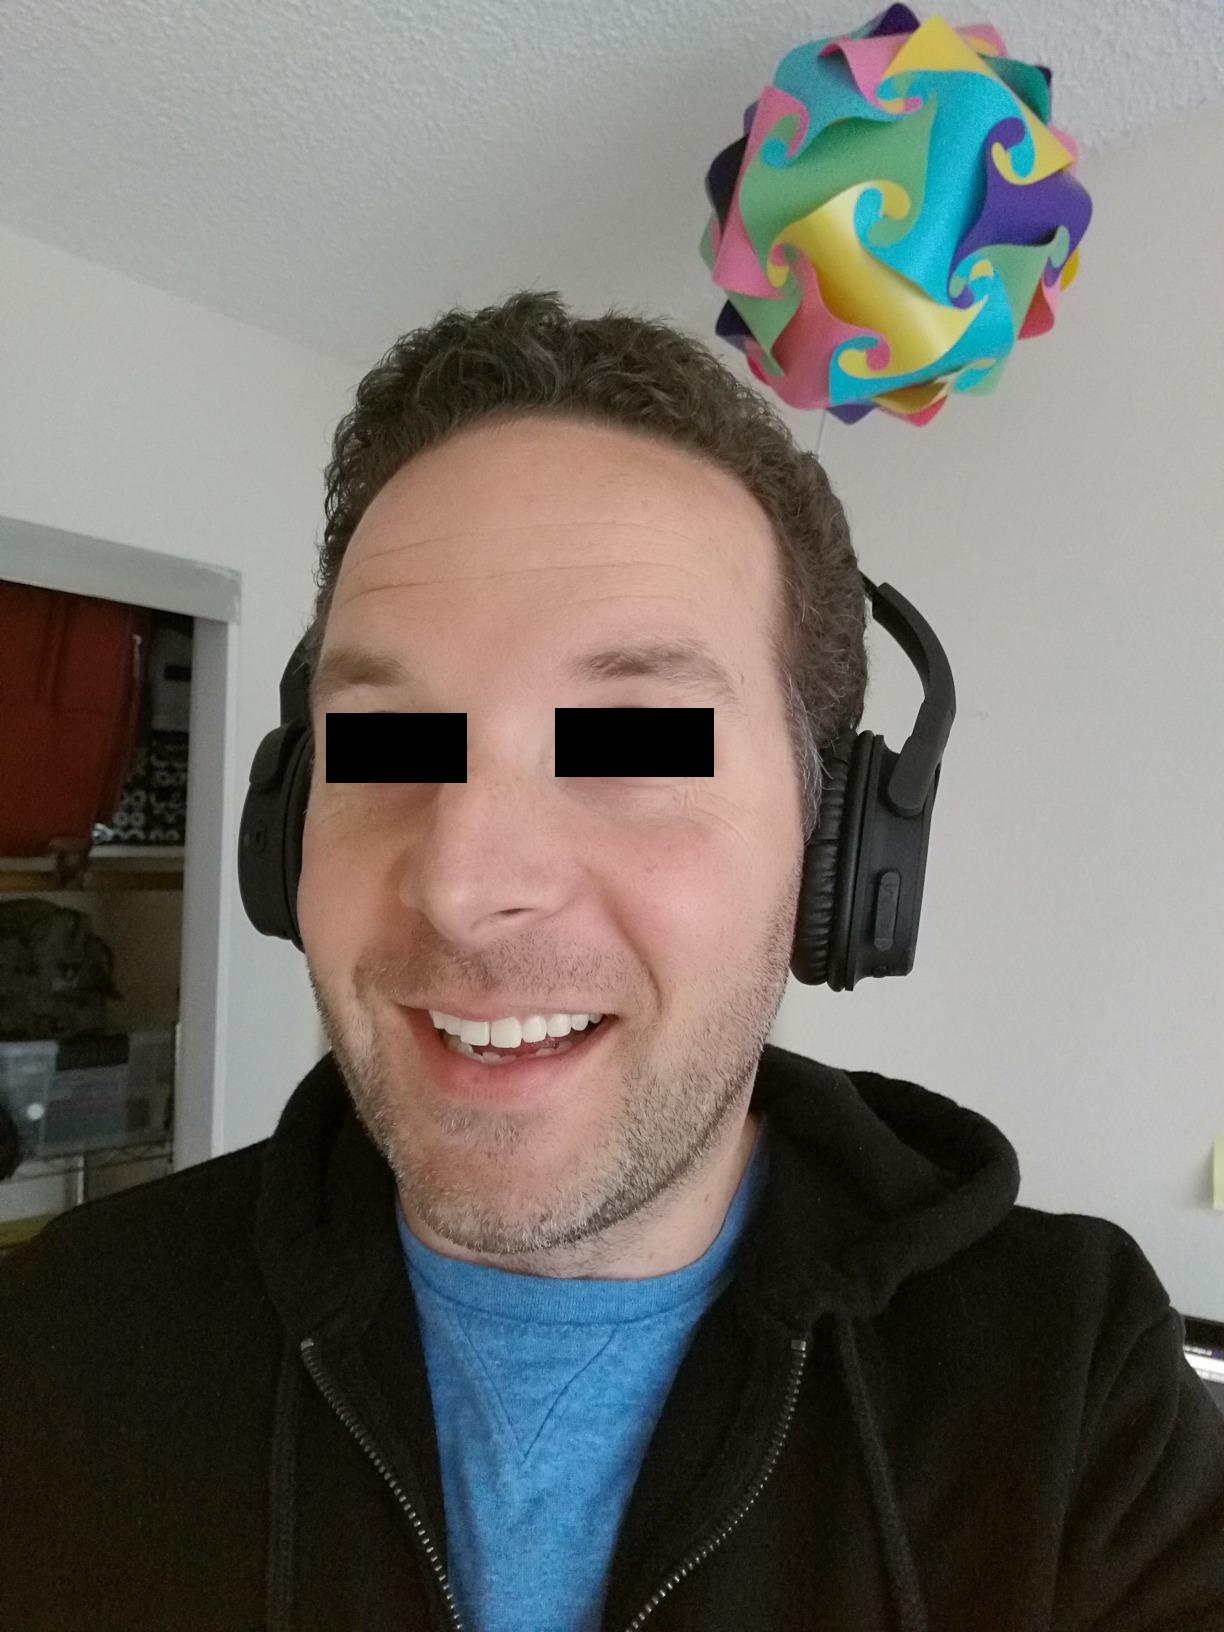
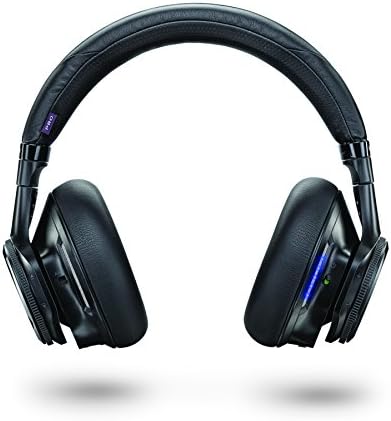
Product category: headphones
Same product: no